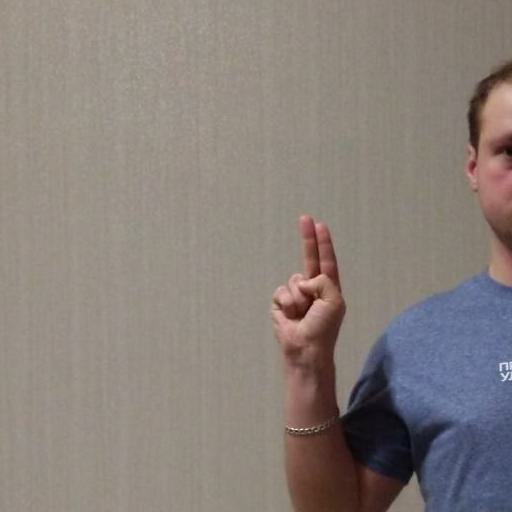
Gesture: two_up